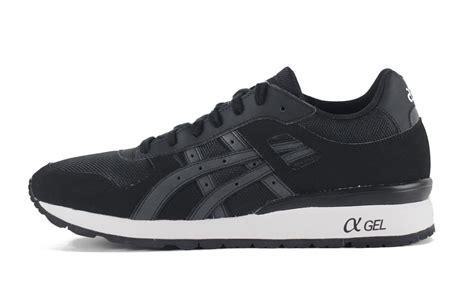
Brand: Asics
Model: Gt Ii